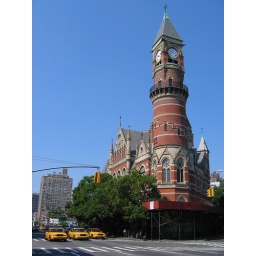
Jefferson Market branch of the NYC public library in Greenwich Village. This building once served as a prison.